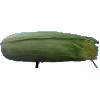
Label: corn_husk